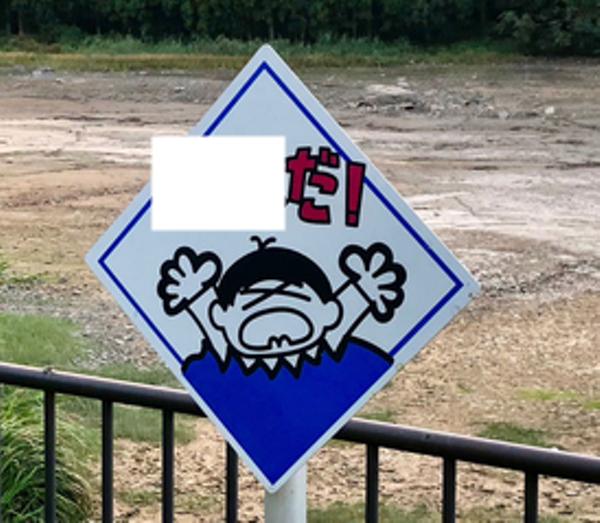
回答: だっふん